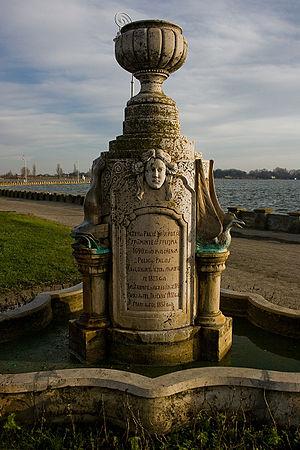
Les monuments culturels protégés constituent une catégorie de monuments de Serbie inscrits sur une liste de monuments bénéficiant de la protection de l'État. Il s'agit d'une troisième catégorie de monuments protégés classés, par leur importance, après les monuments culturels d'importance exceptionnelle et les monuments culturels de grande importance.
La fontaine commémorative à Palić est située à Palić, dans la province de Voïvodine, sur le territoire de la Ville de Subotica et dans le district de Bačka septentrionale, en Serbie. Elle est inscrite sur la liste des monuments culturels protégés de la République de Serbie.
Cet article recense les monuments culturels du district de Bačka septentrionale en Serbie, dans la province autonome de Voïvodine.